Scott Walker (politician)

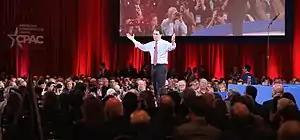
Walker speaking at the 2015 Conservative Political Action Conference

By January 25, 2011, the state legislature passed a series of Walker-backed bills, the largest of which would cut taxes for businesses at "a two-year cost of $67 million", according to the "Associated Press".